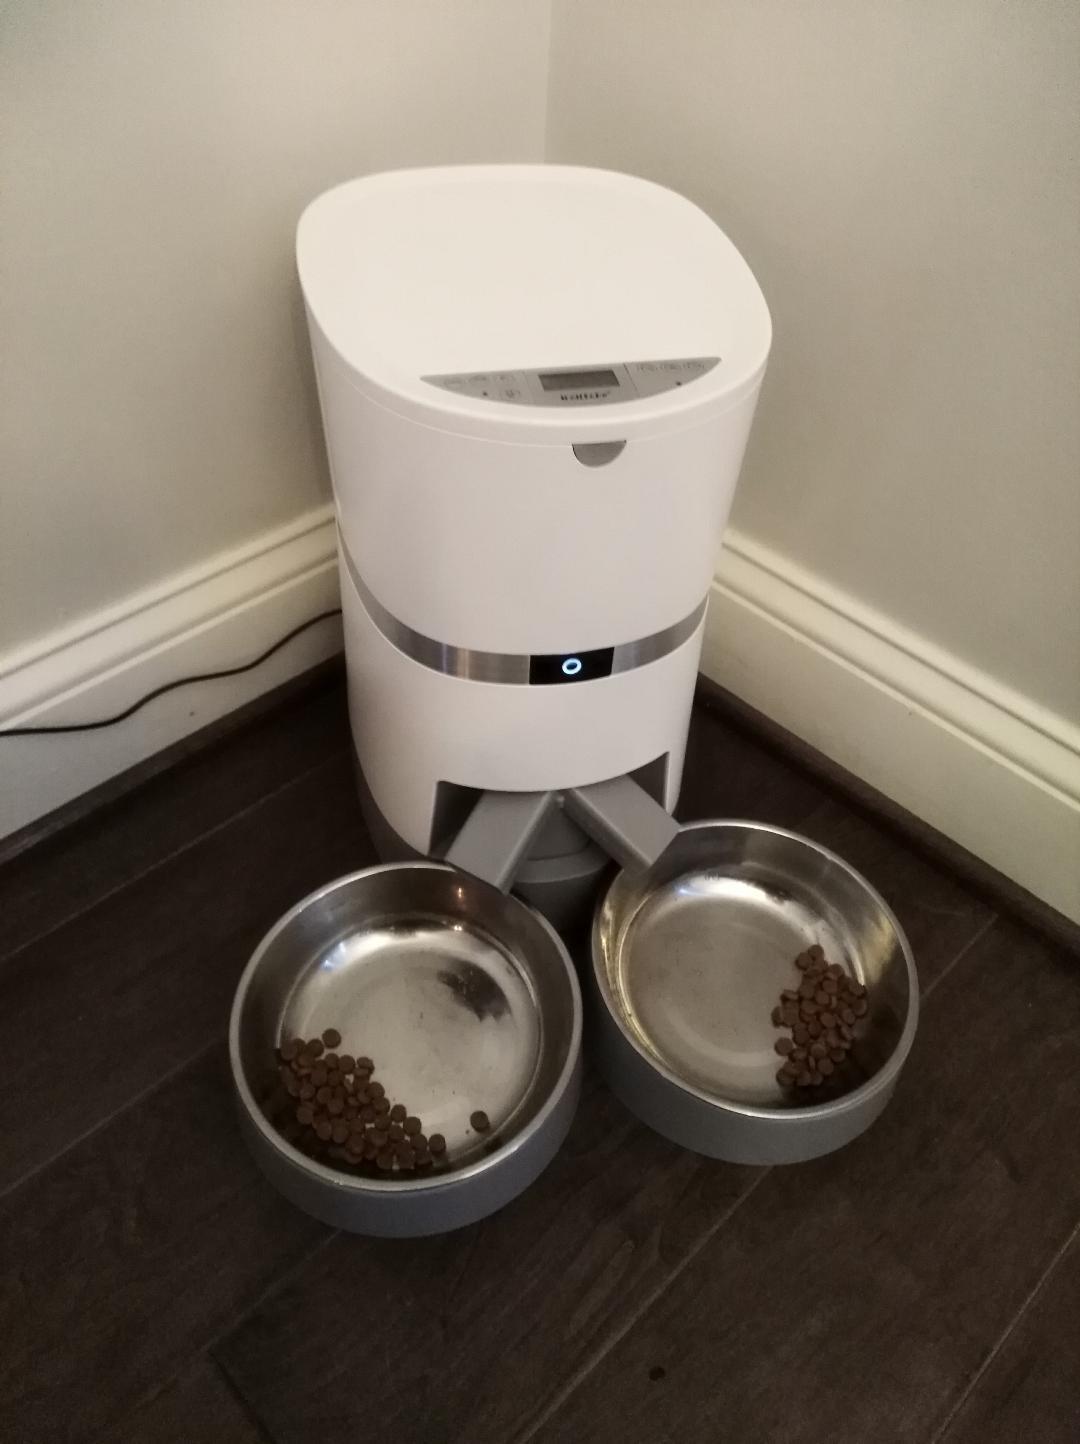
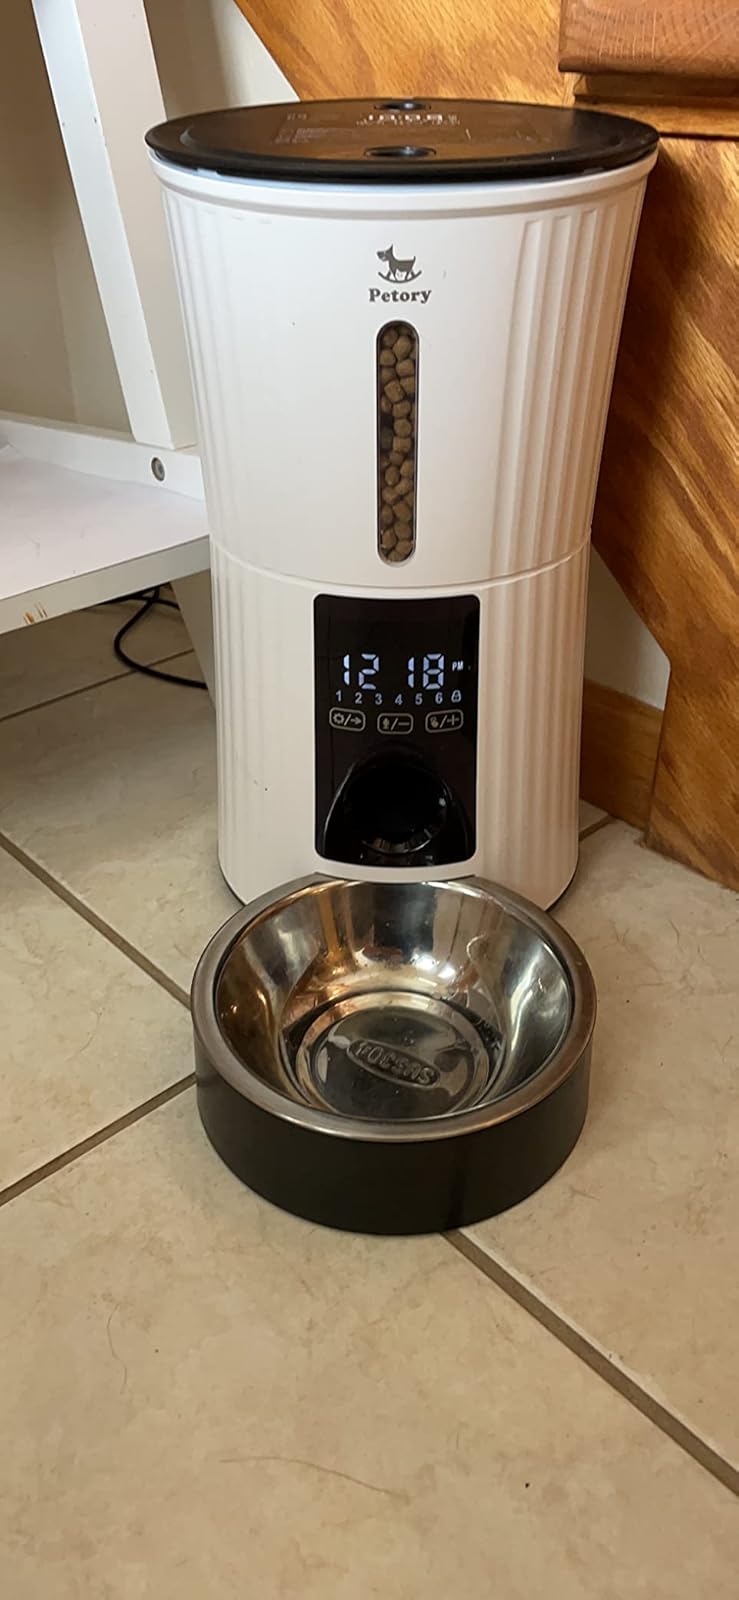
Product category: items_feeder
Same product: no